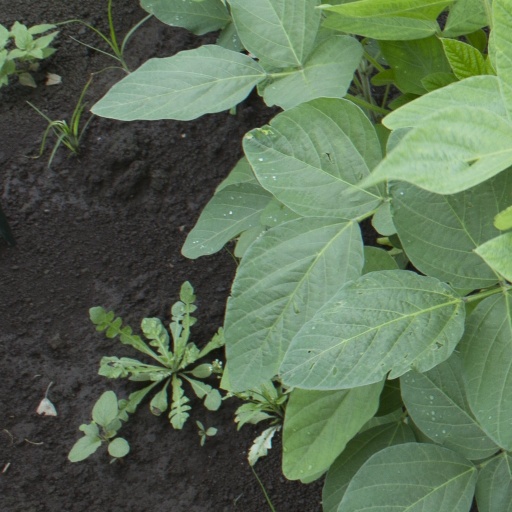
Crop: soybean